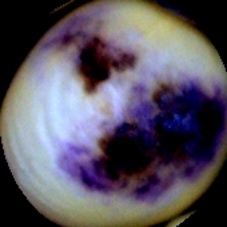
Label: Spotted